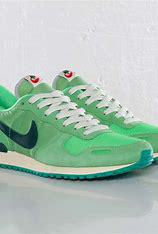
Brand: Nike
Model: Air Vortex